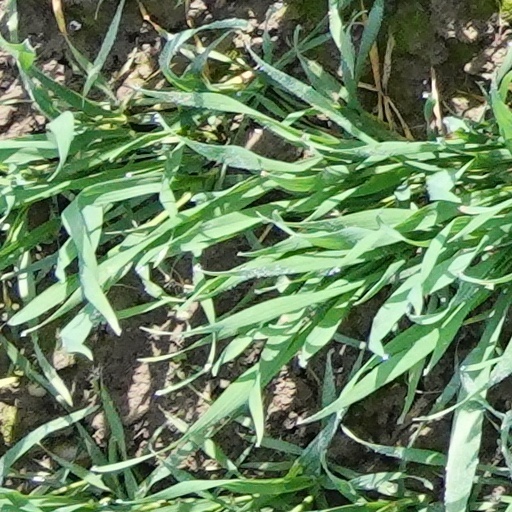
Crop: wheat